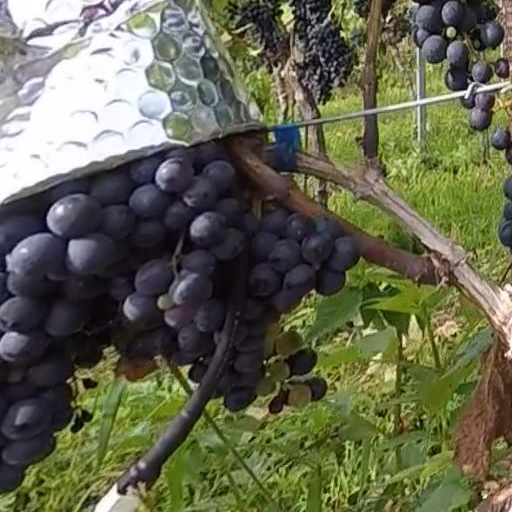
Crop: grape